Prehistoric Italy

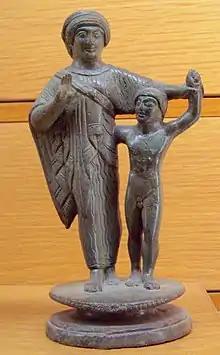
Etruscan mother and child, 500–450 BC

The Castellieri culture developed in Istria during the developed Early and Middle Bronze Age, and later expanded into Friuli, the modern Venezia Giulia, Dalmatia and the neighbouring areas. It lasted for more than a millennium, from the 15th century BC until the Roman conquest in the third century BC. It takes its name from the fortified boroughs ("Castellieri", Friulian "cjastelir") which characterized the culture.